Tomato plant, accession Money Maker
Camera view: vertical (180 deg); turntable rotation: 240 degrees
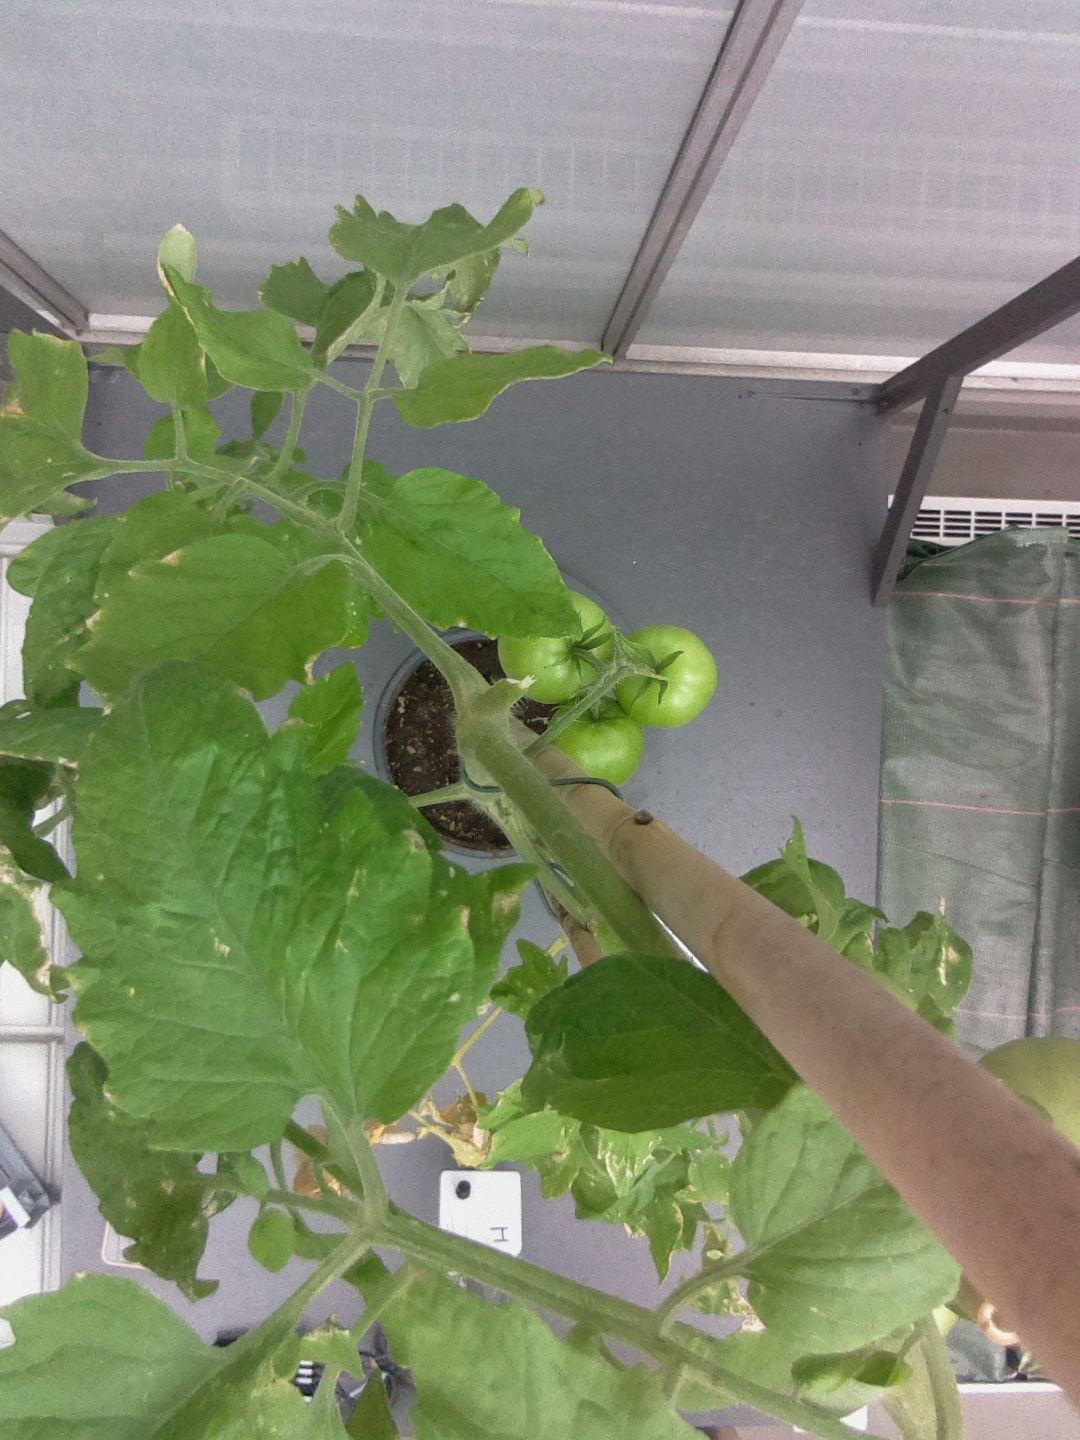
BBCH growth stage 79: 90% -100% of final fruit size